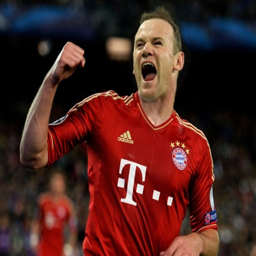
the football player of footballer scored